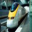
Label: train